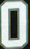
Number: 0